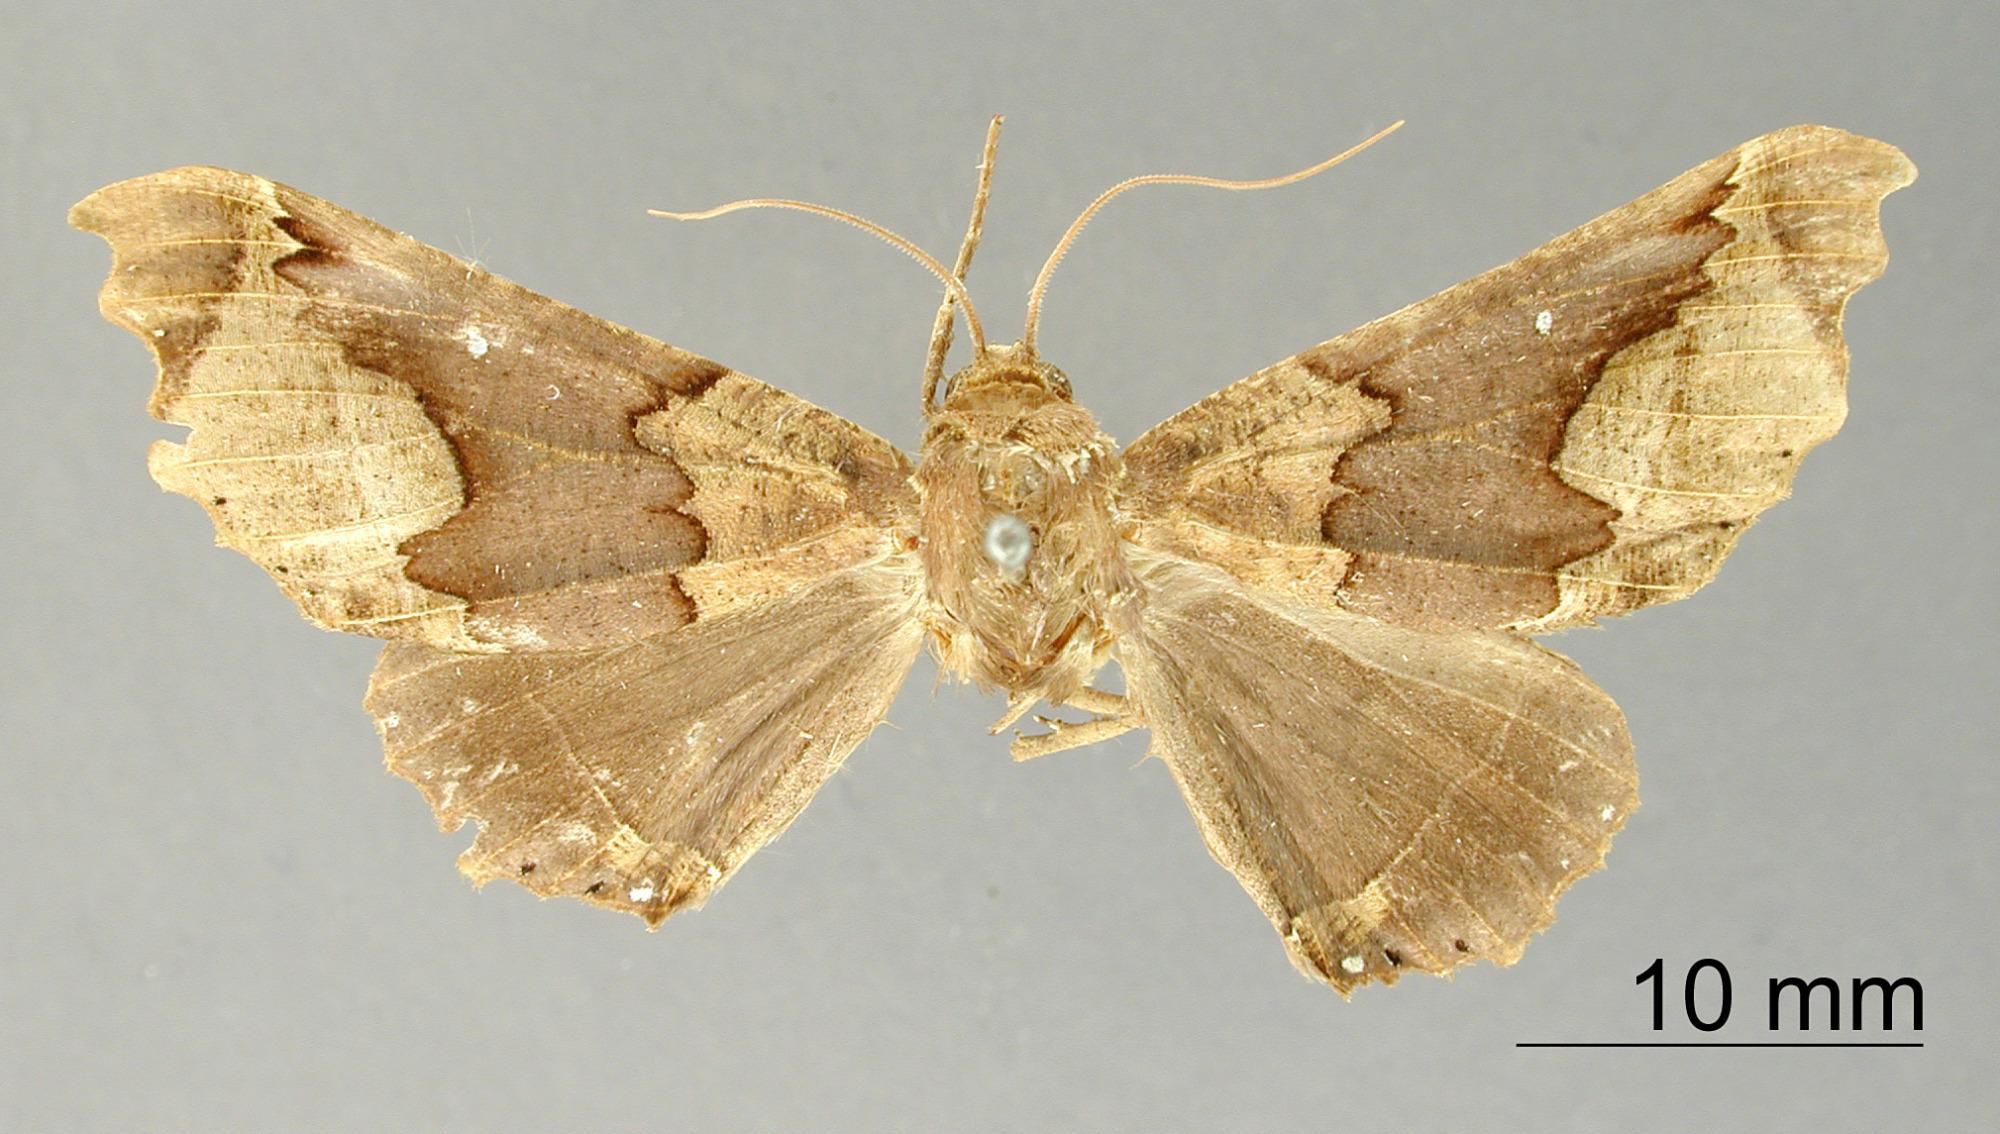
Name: Azelina jimenezaria
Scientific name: Azelina jimenezaria Dognin, 1890
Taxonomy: Animalia, Arthropoda, Insecta, Lepidoptera, Geometridae, Ennominae
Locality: Environs de Loja, Ecuador, Ecuador